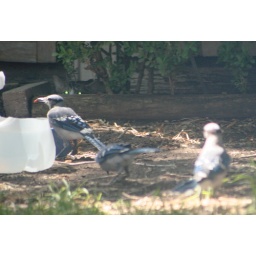
Blue Jays partaking in cat food--taken through window